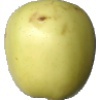
Label: Apple Golden 2